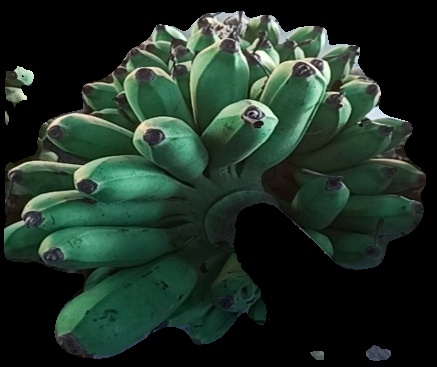
Variety: rasbale
Grade: grade2